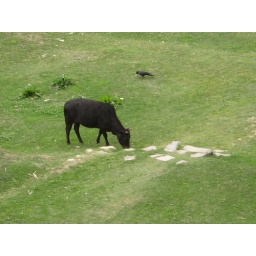
i clicked this one from fom the balcony of our hotel in manali.... i found the crow nd the cow quite cute!